Paul Krause

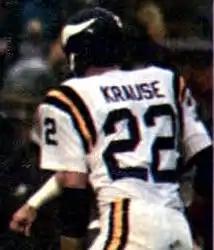
Krause with the Minnesota Vikings in 1977

Krause played with the Vikings until he retired after the 1979 season. During that time, he was one of 11 players to play in all four of the Vikings Super Bowl appearances (Super Bowl IV, VIII, IX, and XI). He also recorded an interception in the 1969 NFL Championship Game. Krause recorded an interception in Super Bowl IV and a fumble recovery in Super Bowl IX.